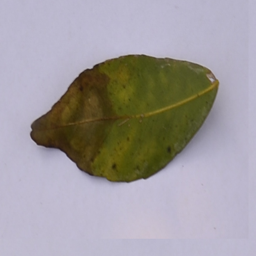
Plant part: leaf
Disease: black_spot